Eliécer Silva Celis

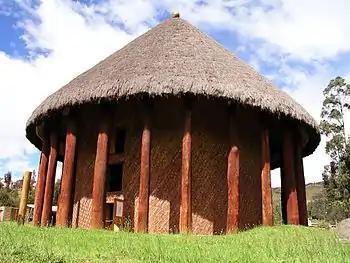
The Sun Temple of Suamox has been reconstructed by Eliécer Silva Celis

Eliécer Silva Celis (Floresta, Colombia, 20 January 1914 – Sogamoso, 4 July 2007) was a Colombian anthropologist, archaeologist, professor and writer. He is considered a pioneer in the anthropology of Colombia. Silva Celis is known in Colombia for the reconstruction of the Sun Temple, the most important temple of the Muisca religion.